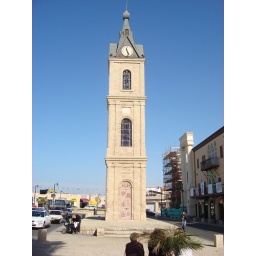
Ottoman clock tower in Jaffa